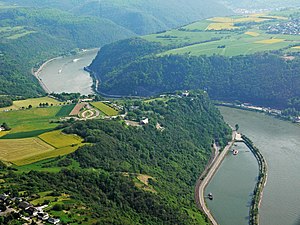
Lorelei
Lorelei ved Rhinen
Lorelei er en stor klippe ved Rhinen nær St. Goarshausen, i Rhein-Lahn-Kreis i den tyske delstat Rheinland-Pfalz. Klippen rejser sig 120 m over vandet. Den markerer det smalleste stykke af Rhinen mellem Schweiz og Nordsøen. En meget stærk strøm og skjulte klipper i vandet forårsagede tidligere mange grundstødninger.